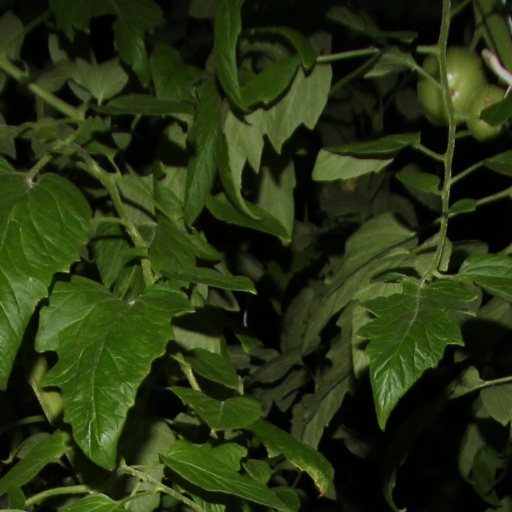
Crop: tomato